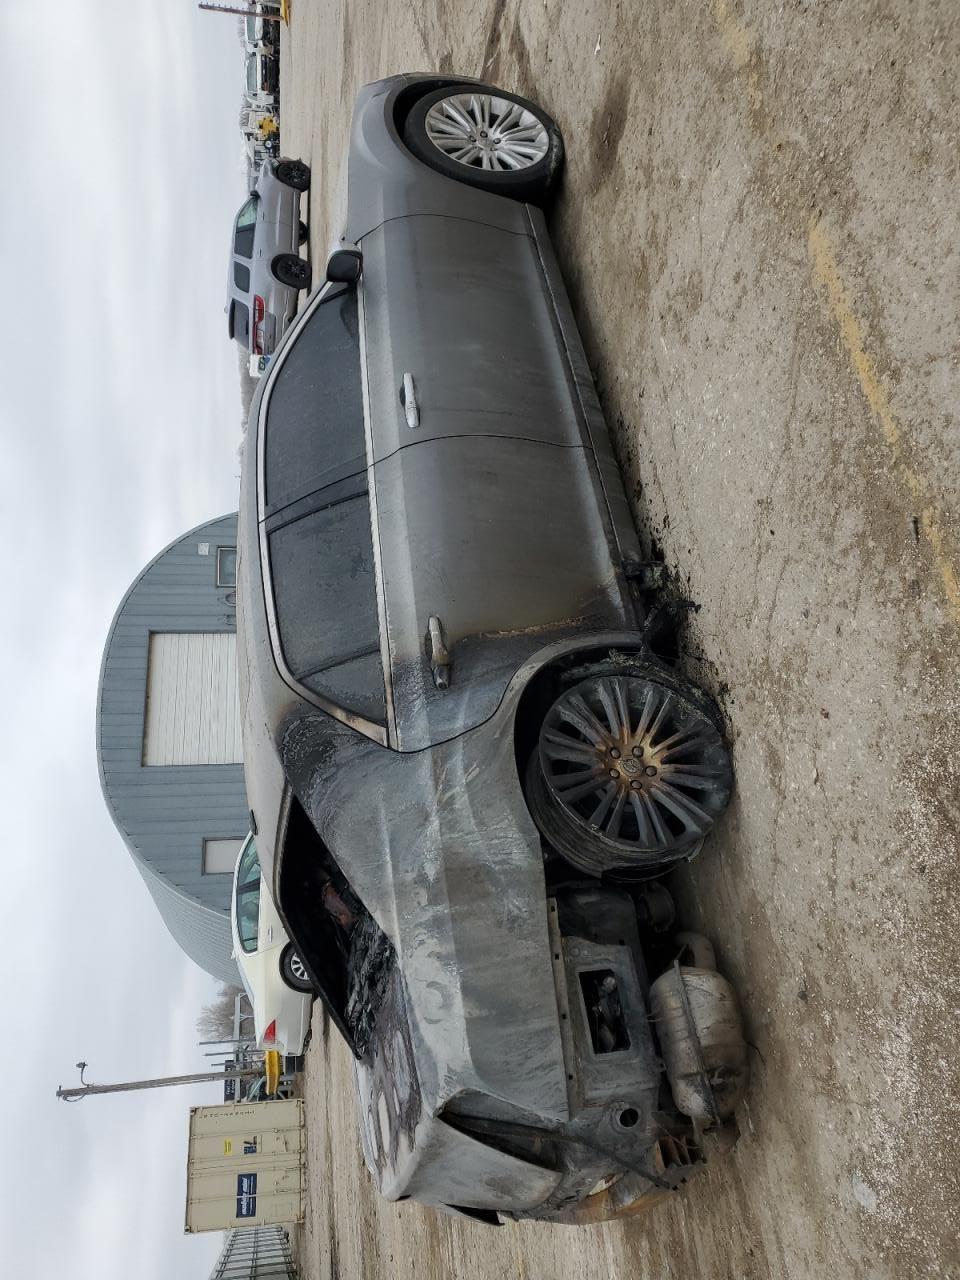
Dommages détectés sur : feu avant droit, feu avant gauche, capot, pare-brise avant, aile avant droite, aile avant gauche, porte avant droite, porte avant gauche, porte arrière droite, porte arrière gauche, aile arrière droite, aile arrière gauche, malle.
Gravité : majeur